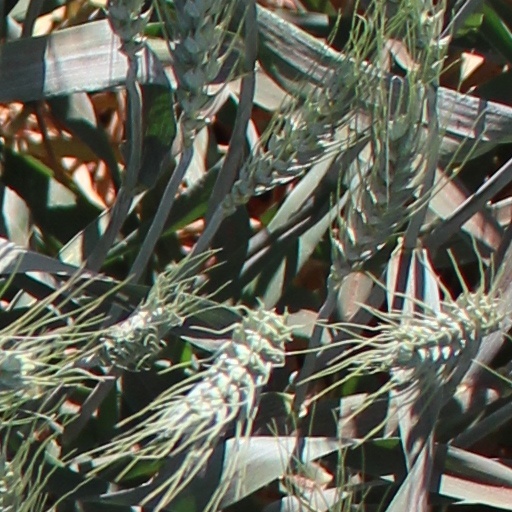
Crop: wheat